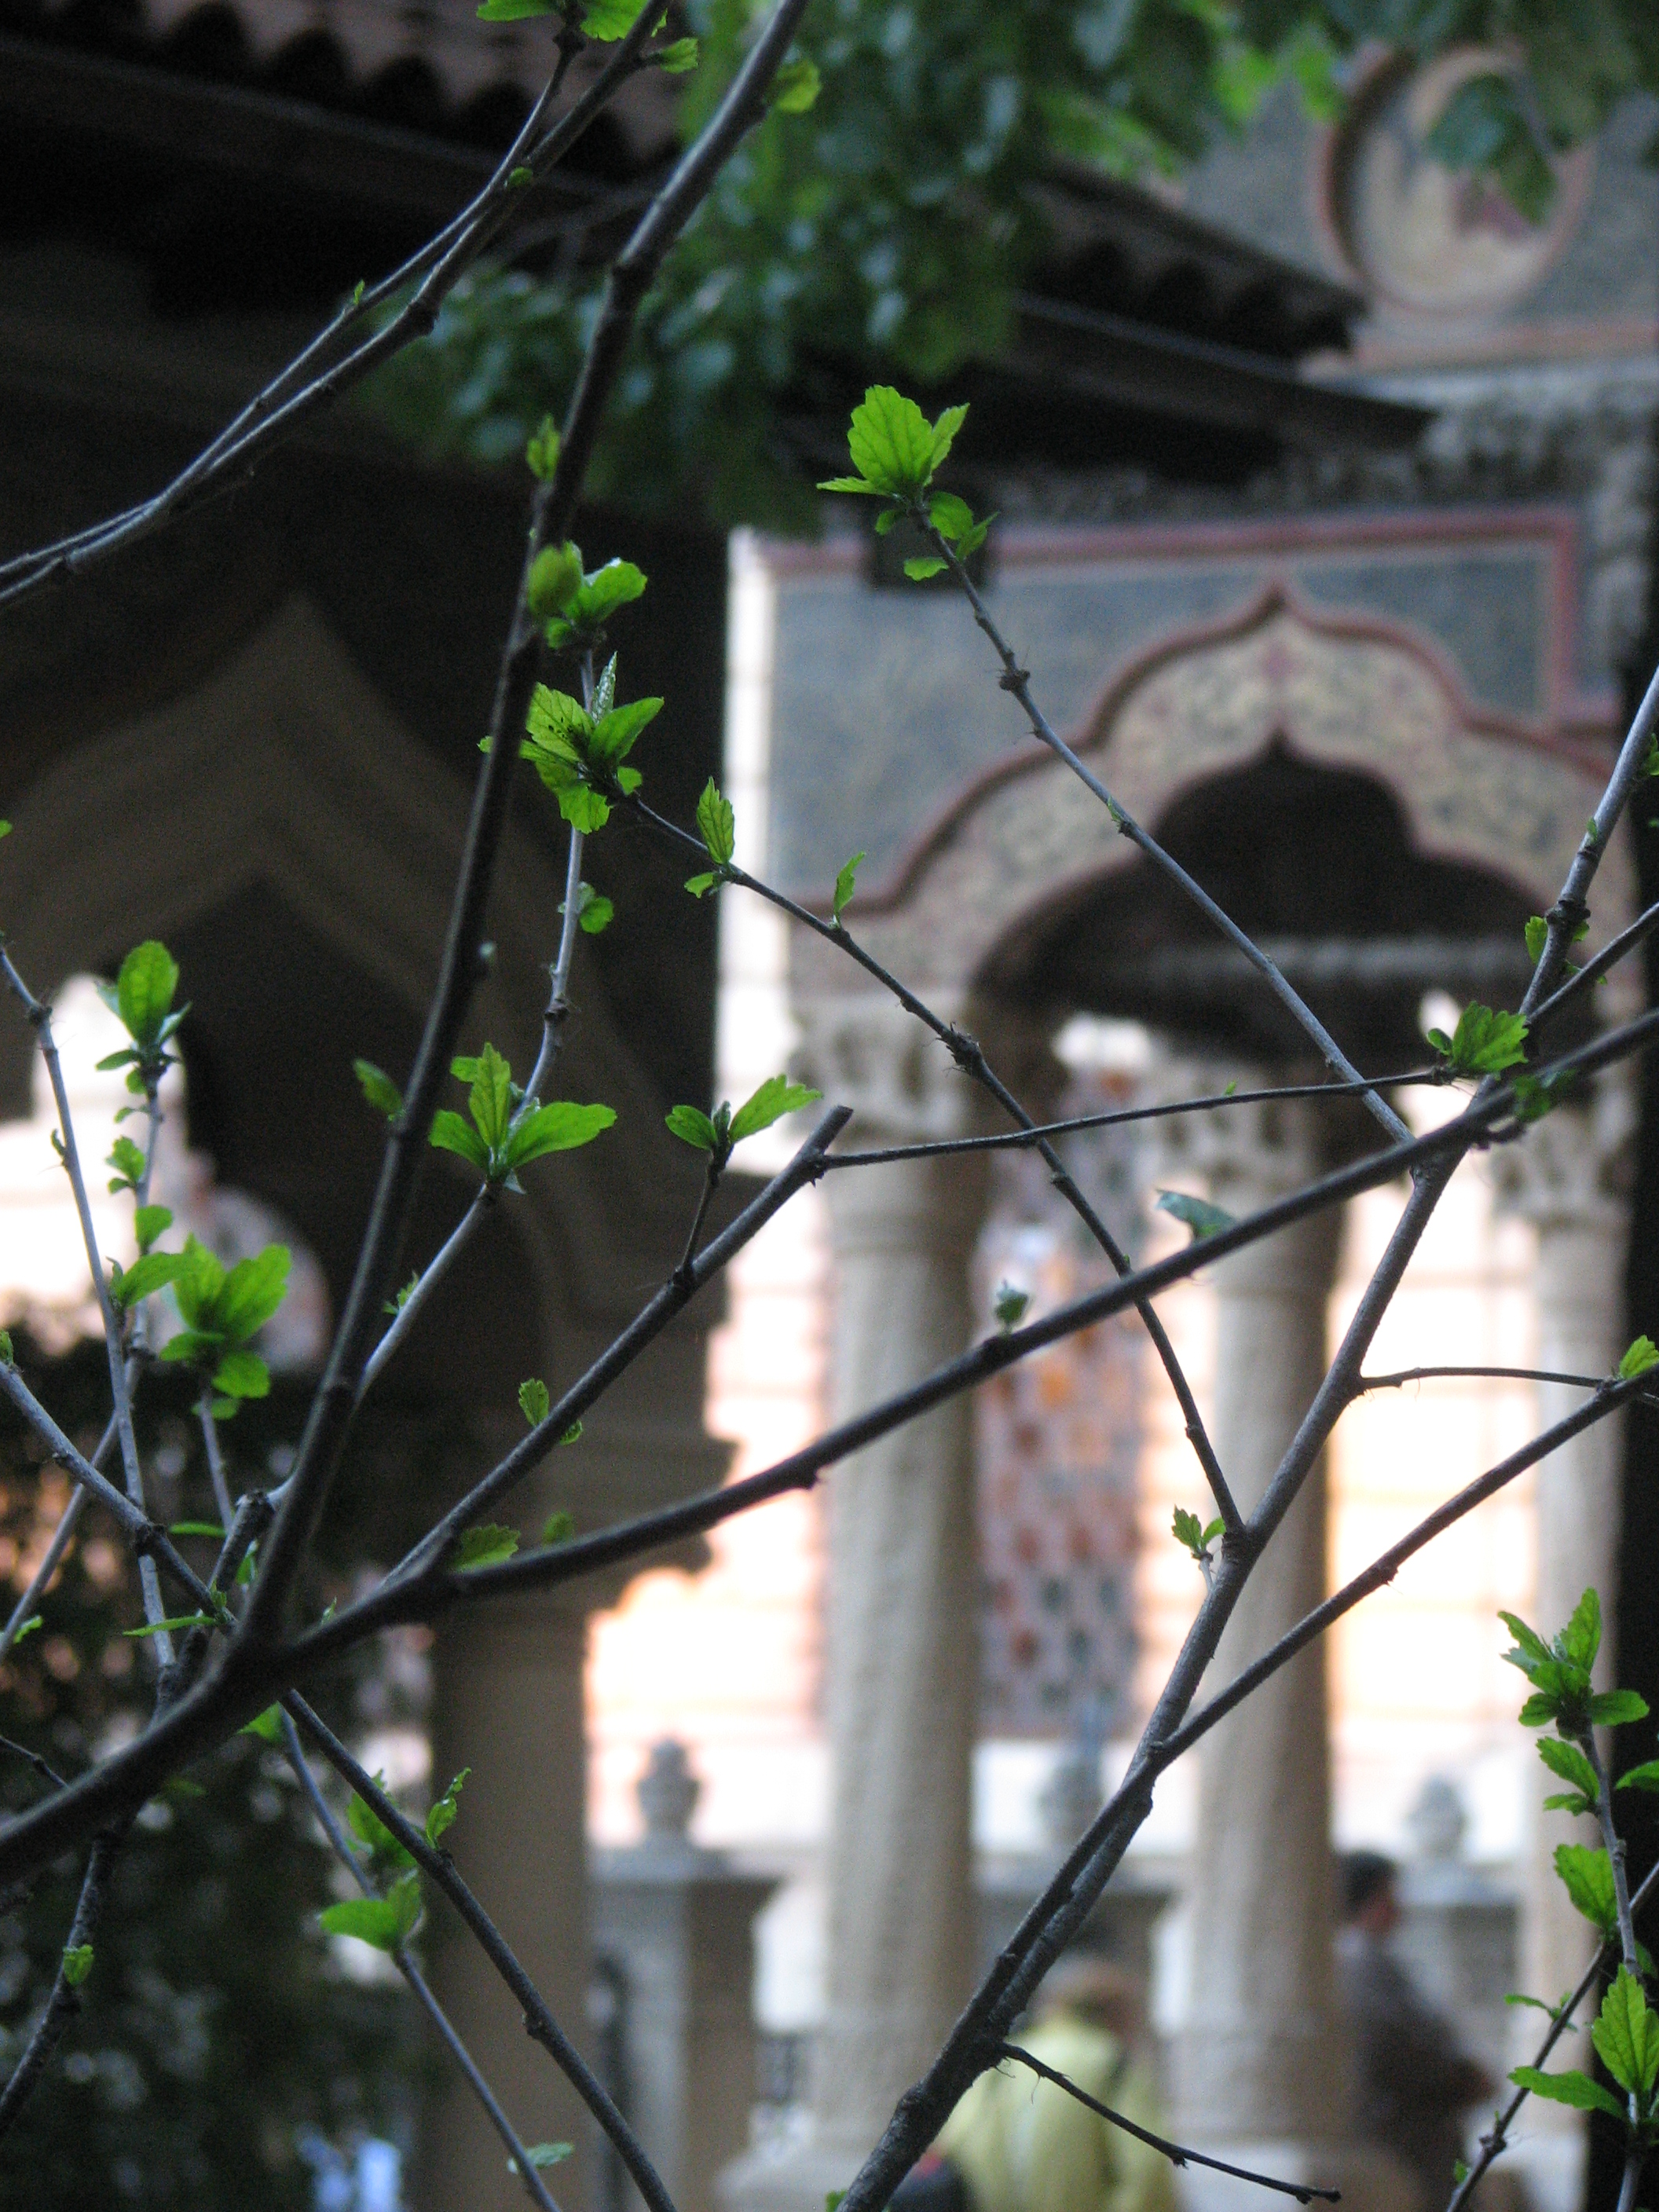
tree, grass, branch, light, architecture, plant, photography, sunlight, leaf, flower, window, building, photo, europe, spring, green, autumn, religion, botany, church, garden, christian, flora, photos, religious, free, de, churches, fotografie, christianity, romana, orthodox, eastern, romania, bor, biserica, arhitectura, orthodoxy, romanian, ortodoxa, ortodox, ortodoxia, ortodoxie, ecclesiastical, bisericeasc, cladire, edificiu, stavropoleos, cre tinism, cre tin, urban area, outdoor structure